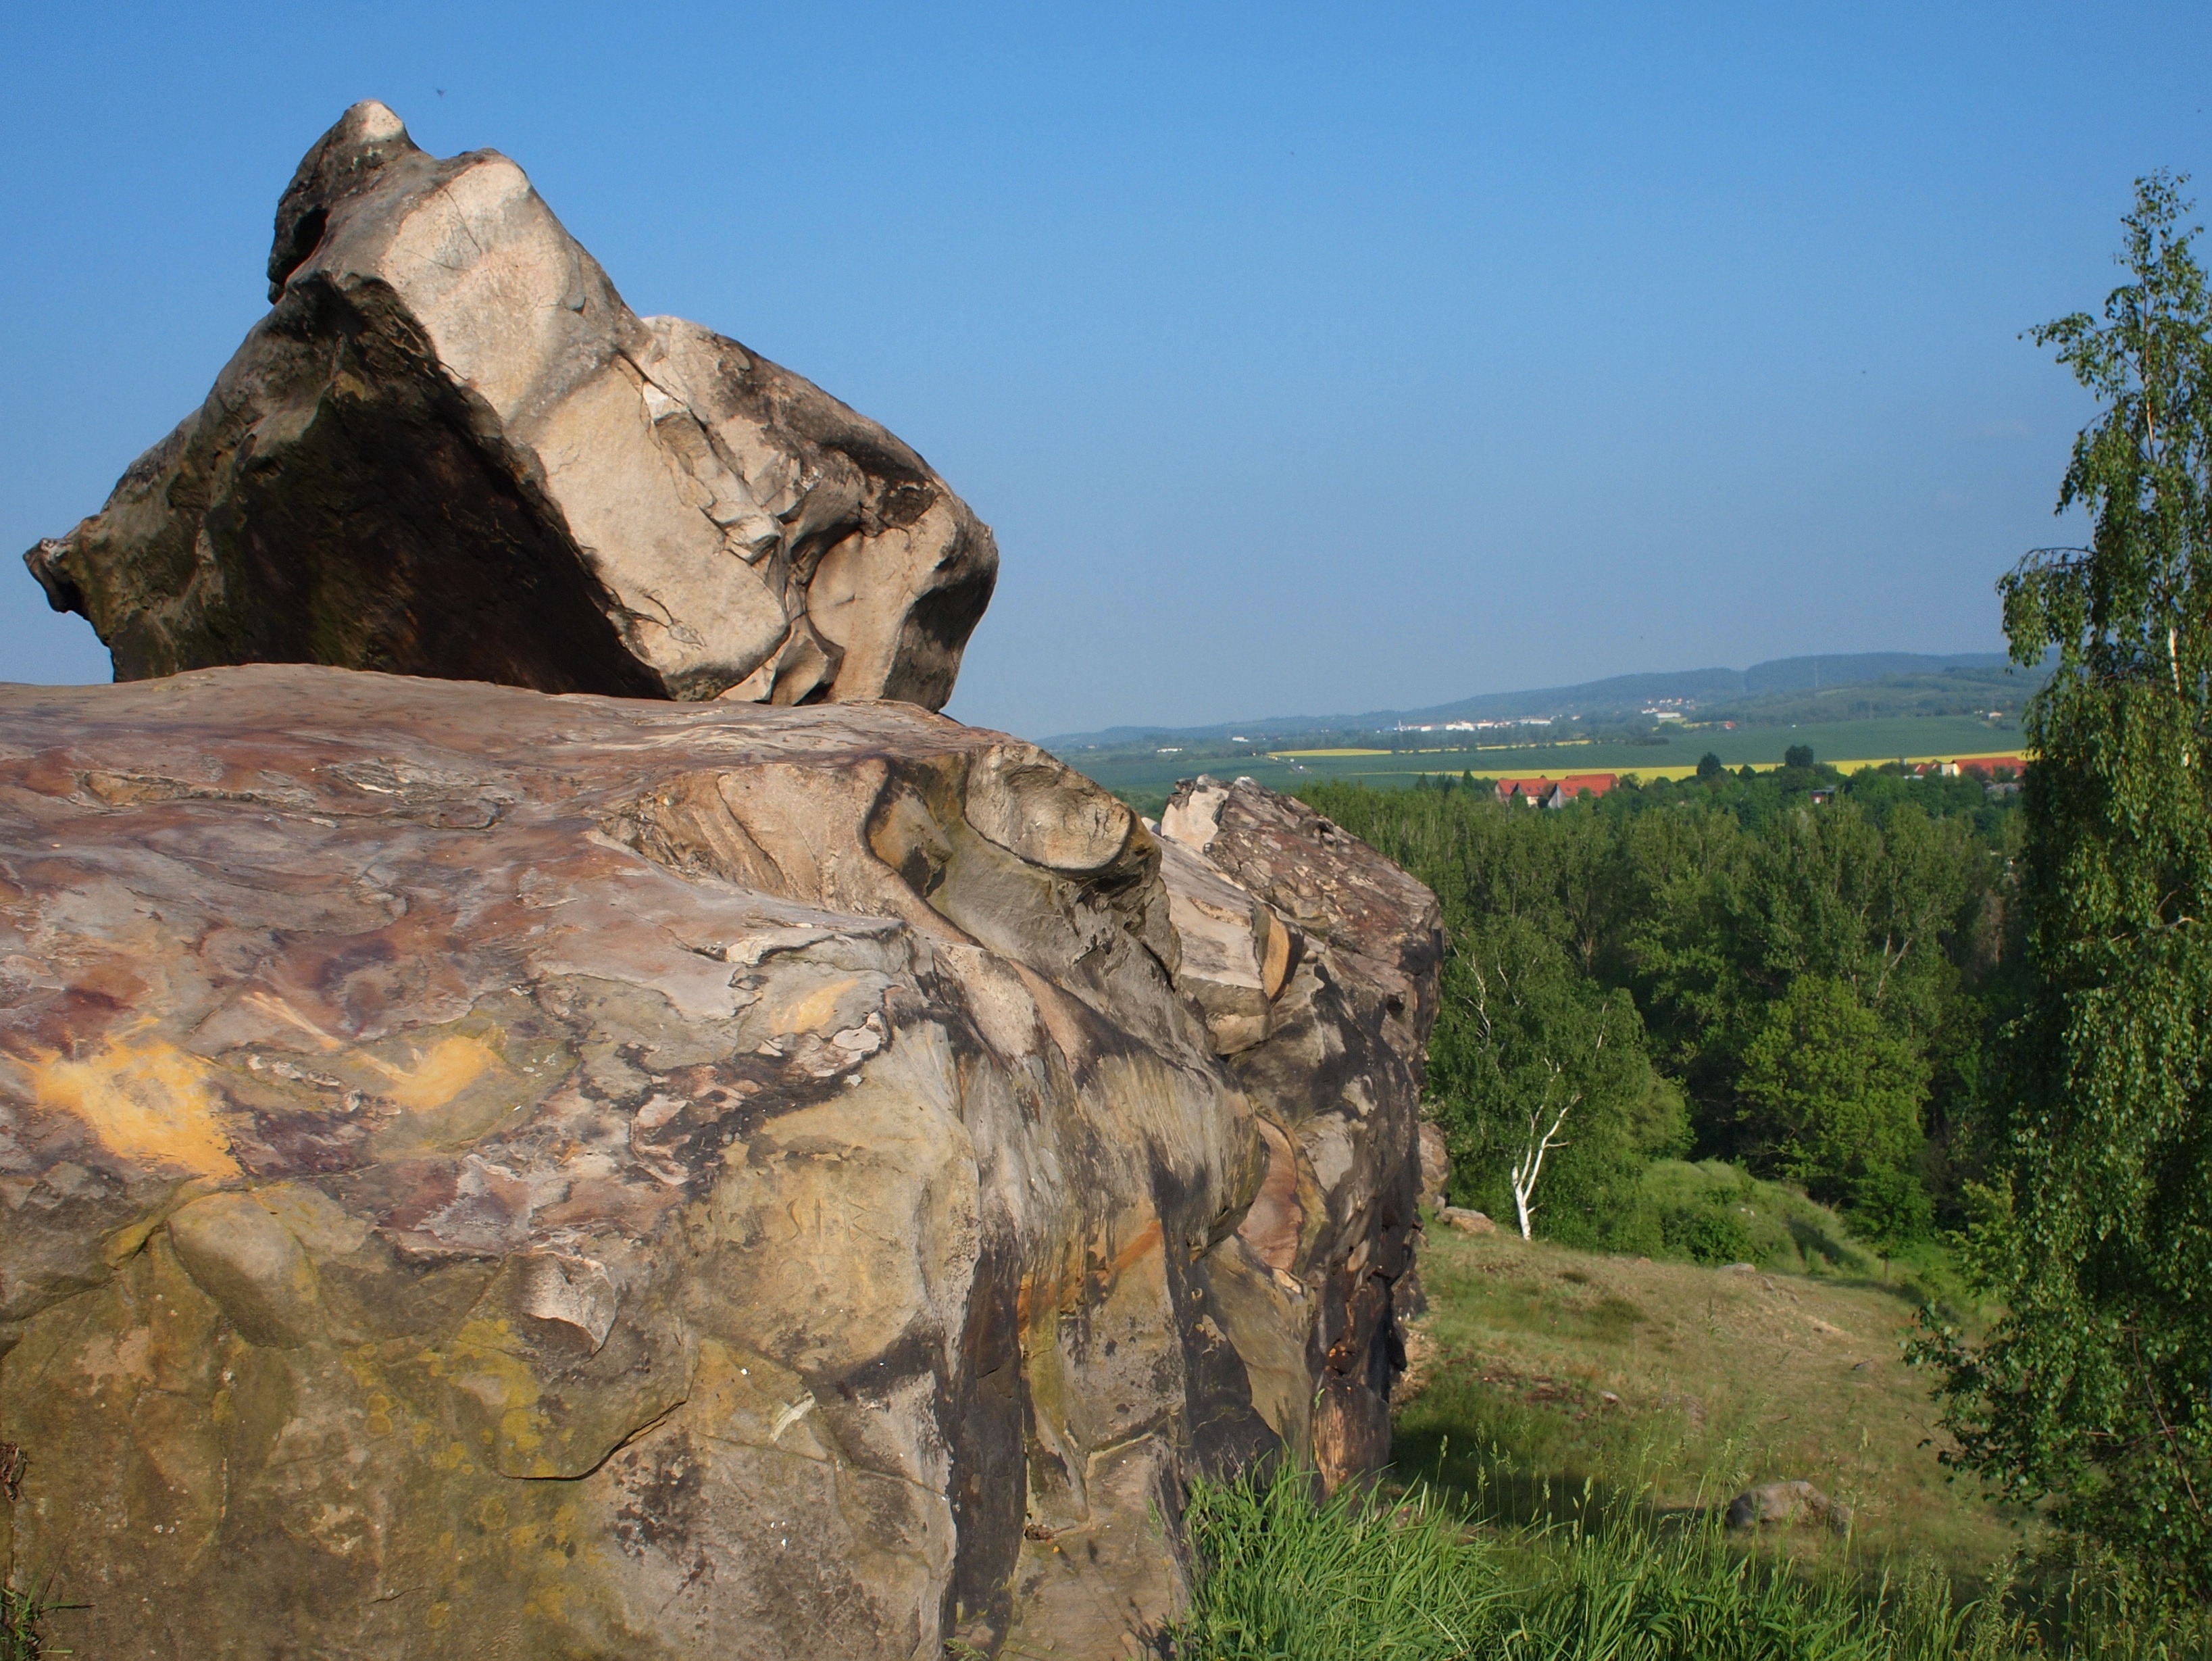
nature, forest, rock, wilderness, mountain, trail, countryside, adventure, country, summer, formation, cliff, terrain, ridge, trees, rocks, outside, geology, badlands, boulder, plateau, germany, sachsen anhalt